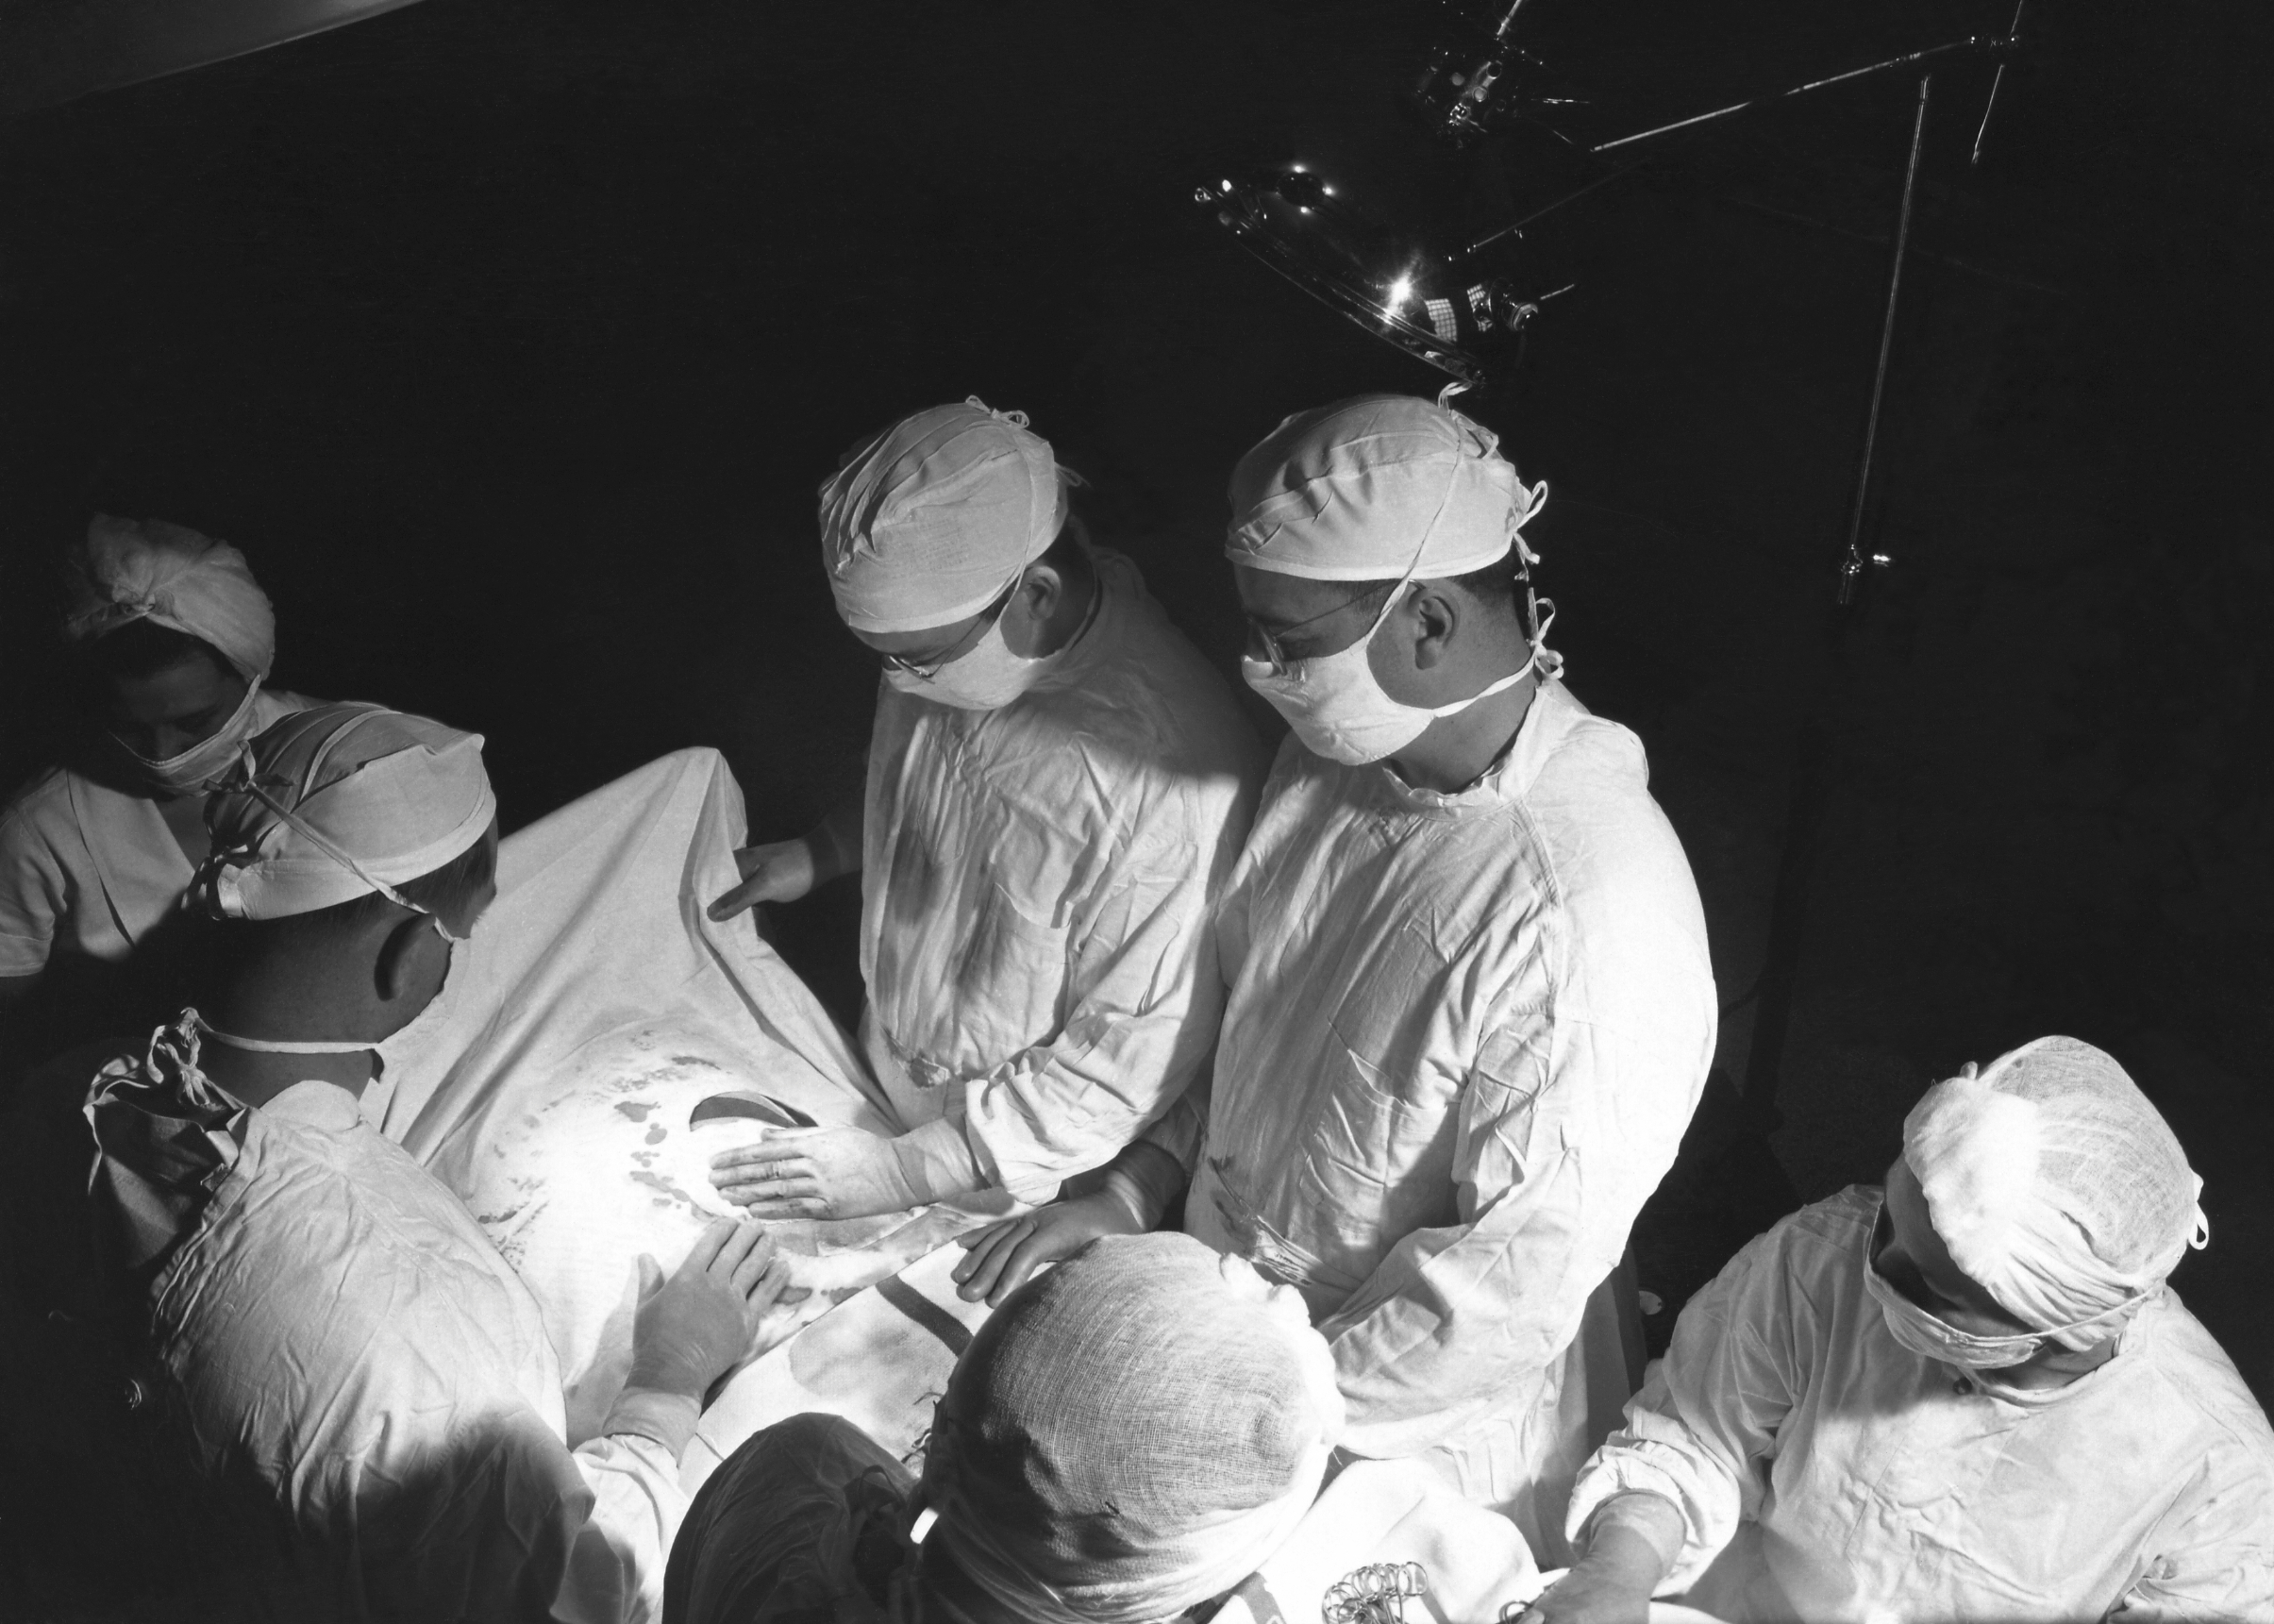
covid 19, coronavirus, covid, cell, pandemic, corona virus, photography, black and white, style